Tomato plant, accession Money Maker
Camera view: bottom (45 deg); turntable rotation: 30 degrees
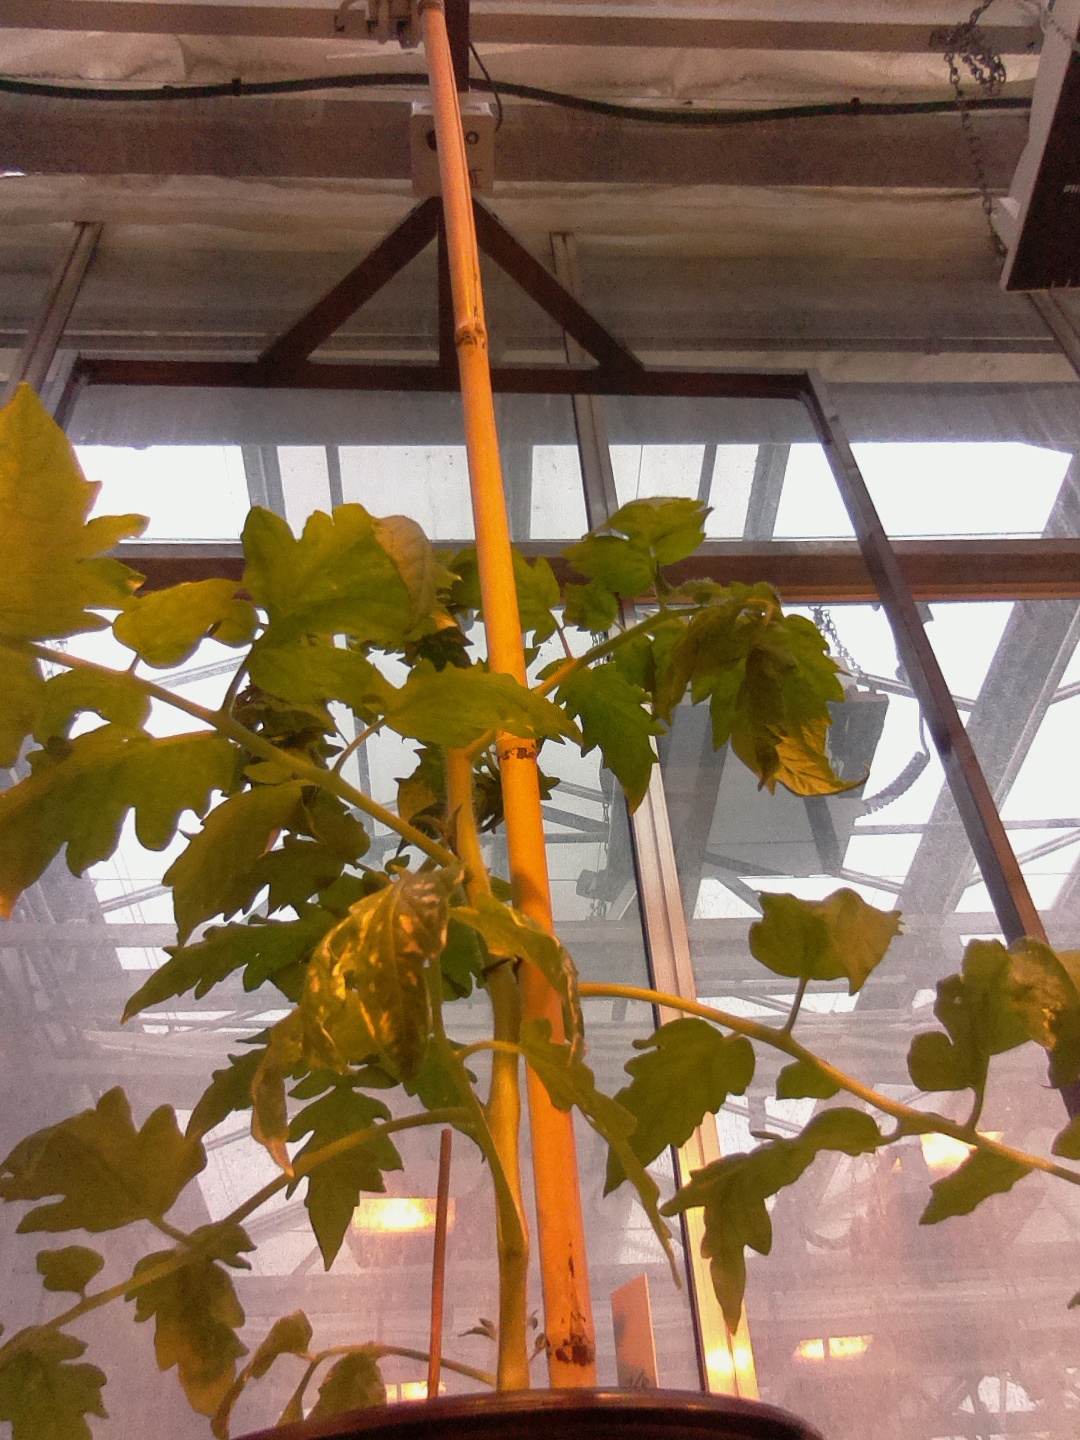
BBCH growth stage 20: First Side shoot start formed